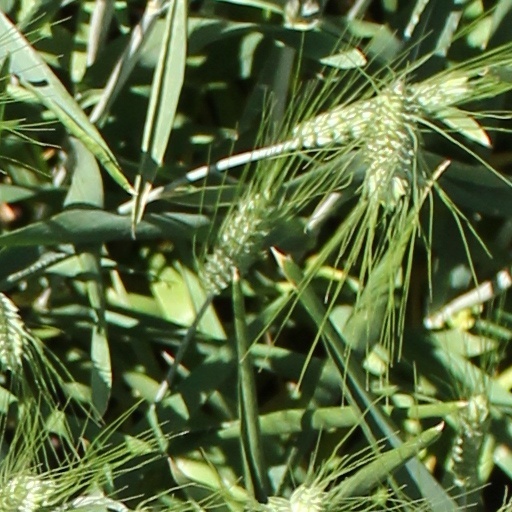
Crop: wheat